Glaucous-winged gull

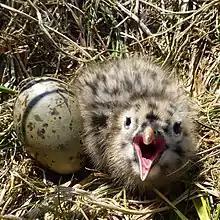
Newborn chick and egg in nest, St. Lazaria Island, Alaska

. It has a white head, neck, breast, and belly, a white tail. The silver-gray wings and back form the mantle, which is darker than that of the Glaucous gull and paler than the Herring gull and Western Gull. The primary flight feathers (wingtips) are grey, usually the same shade as the mantle. Its legs are pink and the beak is yellow with a red subterminal spot (the spot near the end of the bill that chicks peck in order to stimulate regurgitative feeding). The irises are typically dark, and surrounded by pink orbital skin. The forehead is somewhat flat. During the winter, the head and nape is darker with a varied smudged or mottled pattern, and the bill colour becomes duller, often with dark markings near the tip. Young birds are brown or gray with black beaks, and take four years to reach adult plumage.